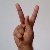
The image shows a hand gesture representing the letter 'K' in Indian Sign Language.